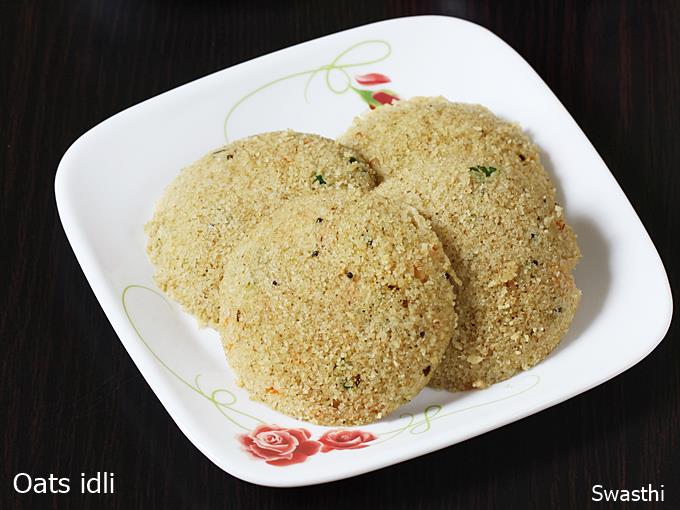
Dish: idli